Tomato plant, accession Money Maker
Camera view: horizontal (90 deg, fisheye); turntable rotation: 270 degrees
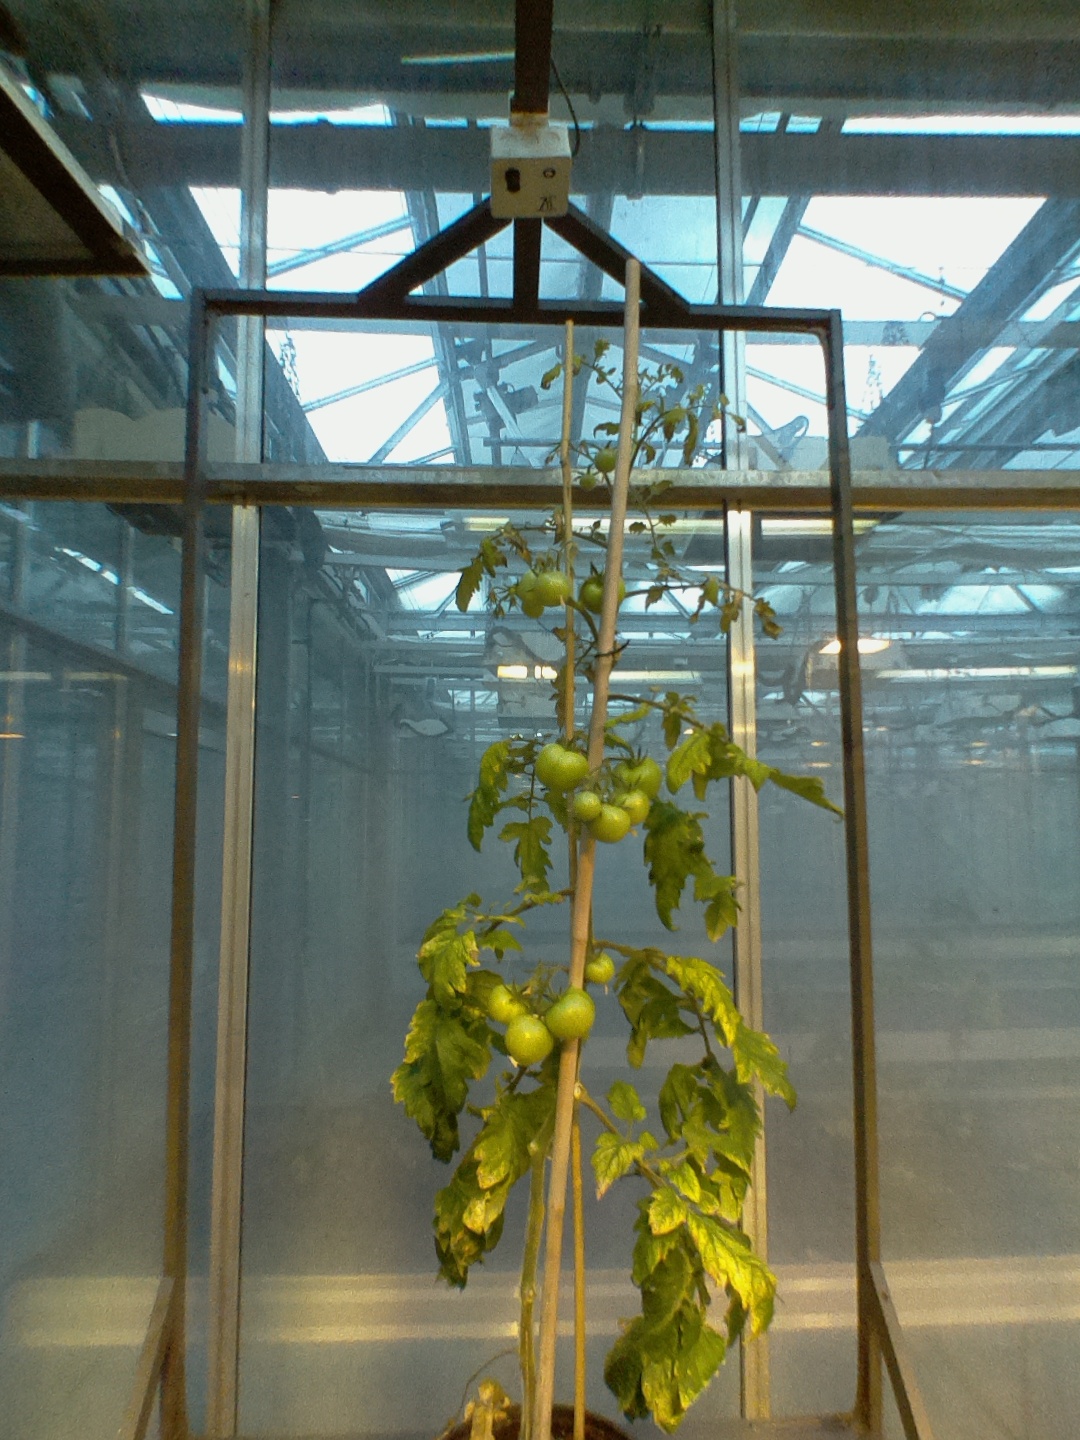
BBCH growth stage 77: 70%-80% of final fruit size